Navin Doshi

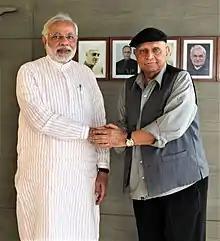
Doshi with the Prime Minister of India, Narendra Modi.

In 2012, Doshi established the Haridas Chaudhuri Chair in Indian Philosophies and Cultures and a Doshi professorship in Asian Art at California Institute of Integral Studies (CIIS). In 2019, he established a chair on water and sanitation research, named after his parents, Kanchan and Harilal Doshi, at the Indian Institute of Technology Gandhinagar.